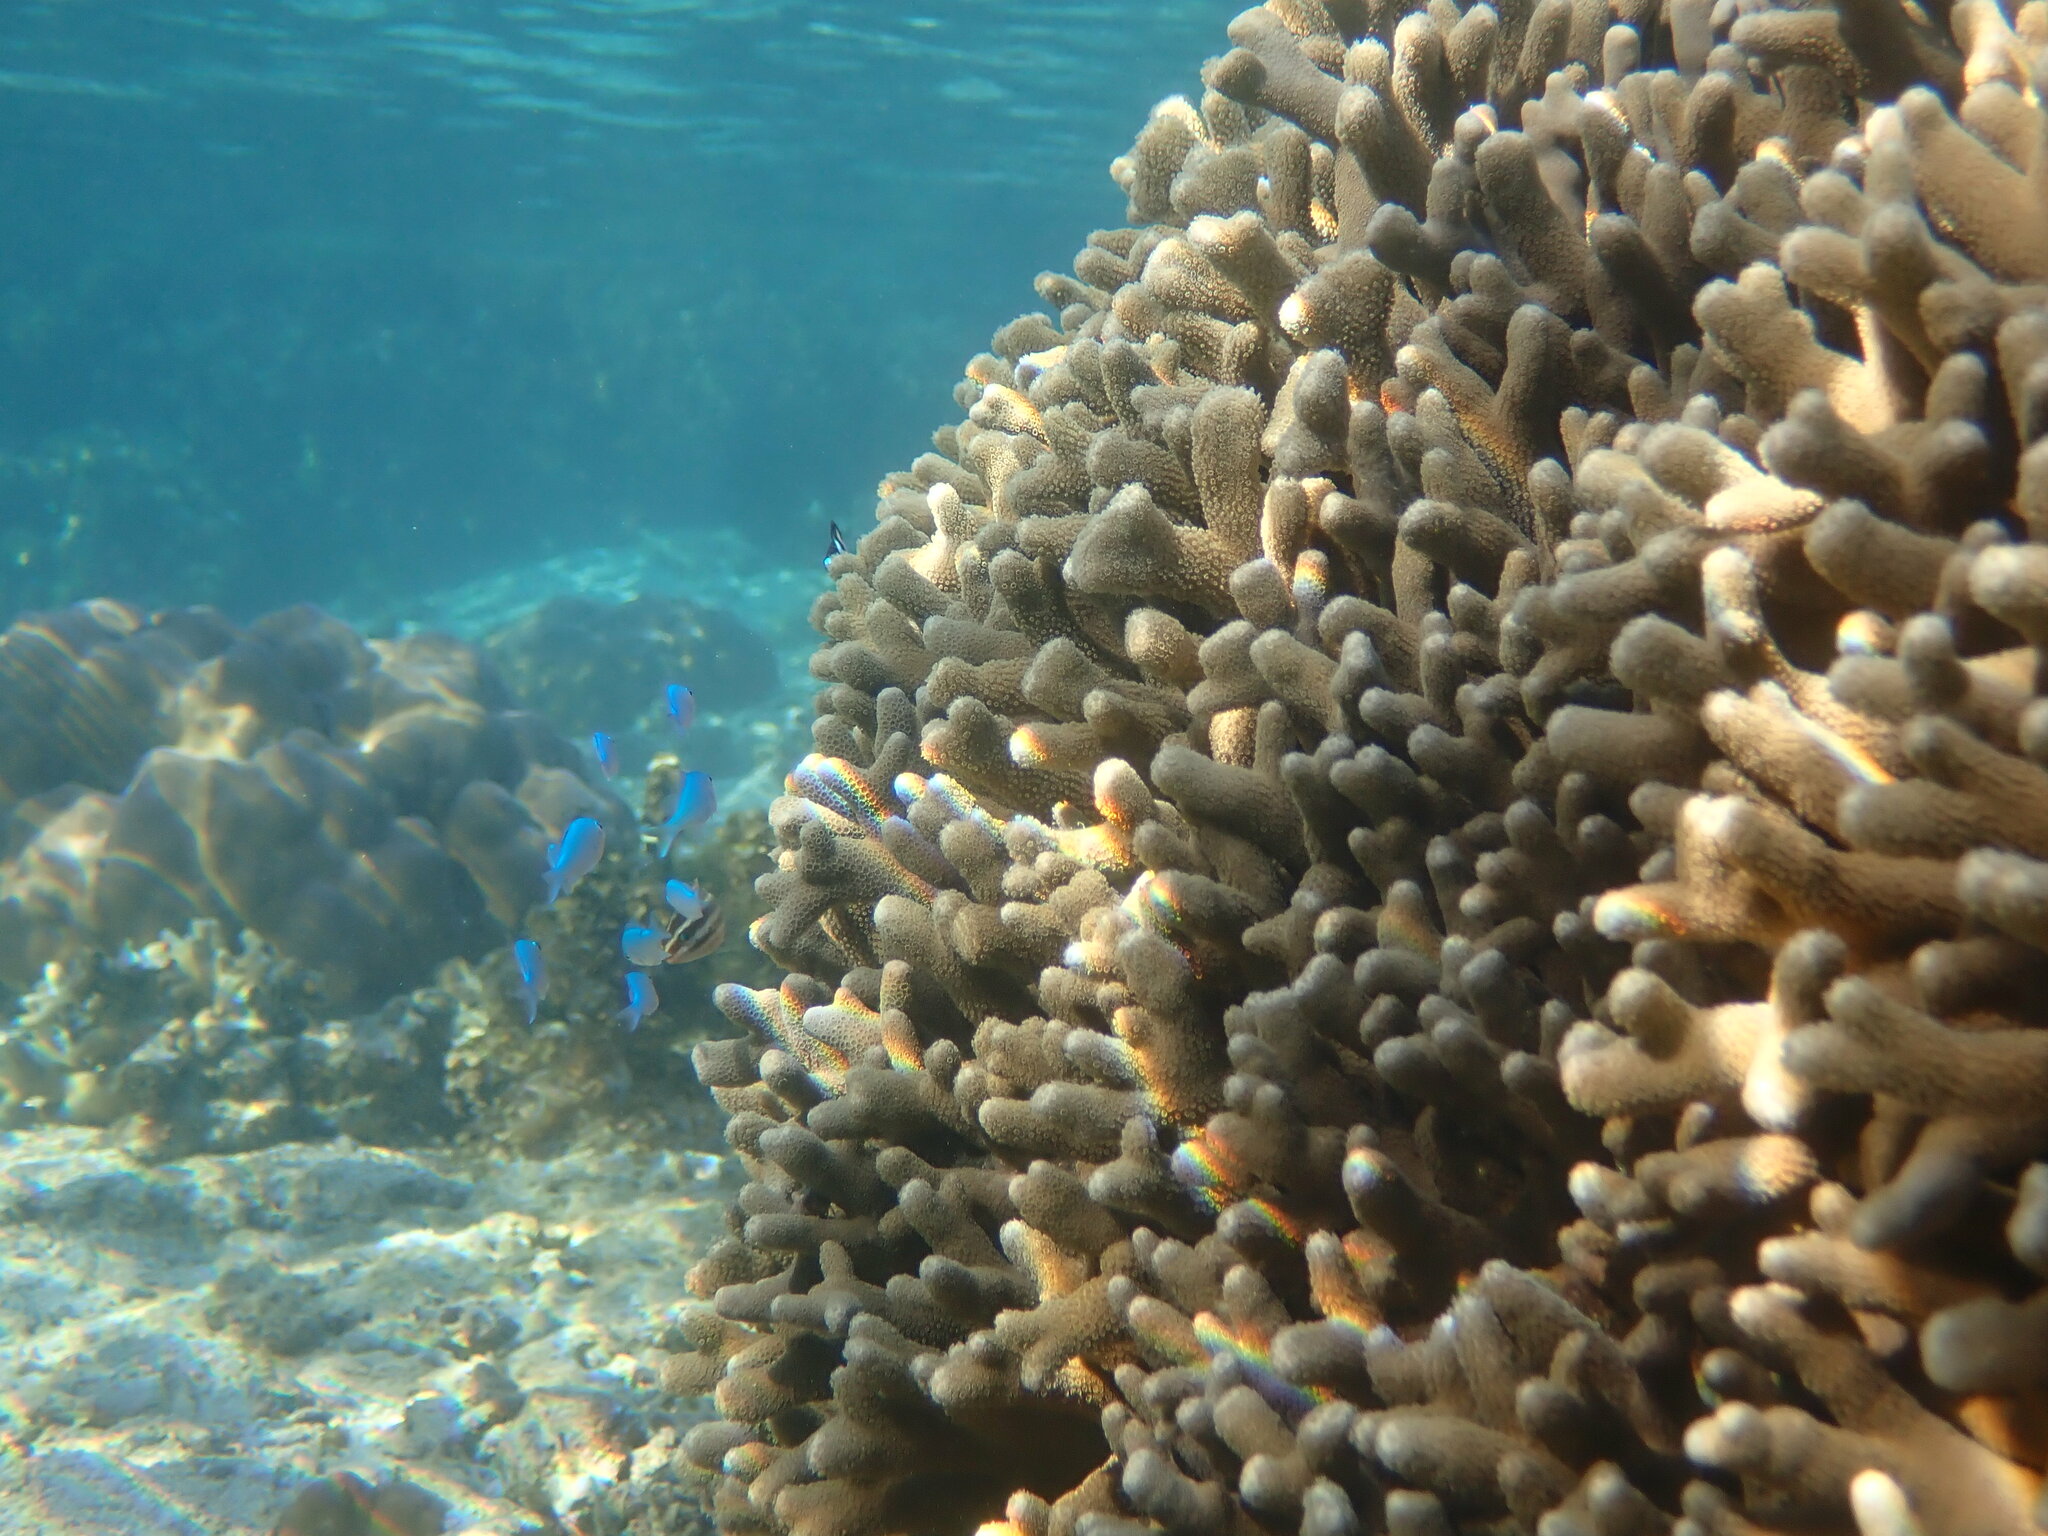
Chromis viridis (Blue-green Chromis)